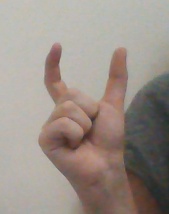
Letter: nun